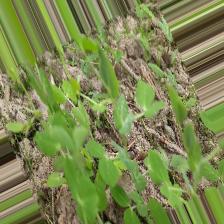
Label: Powdery Mildew